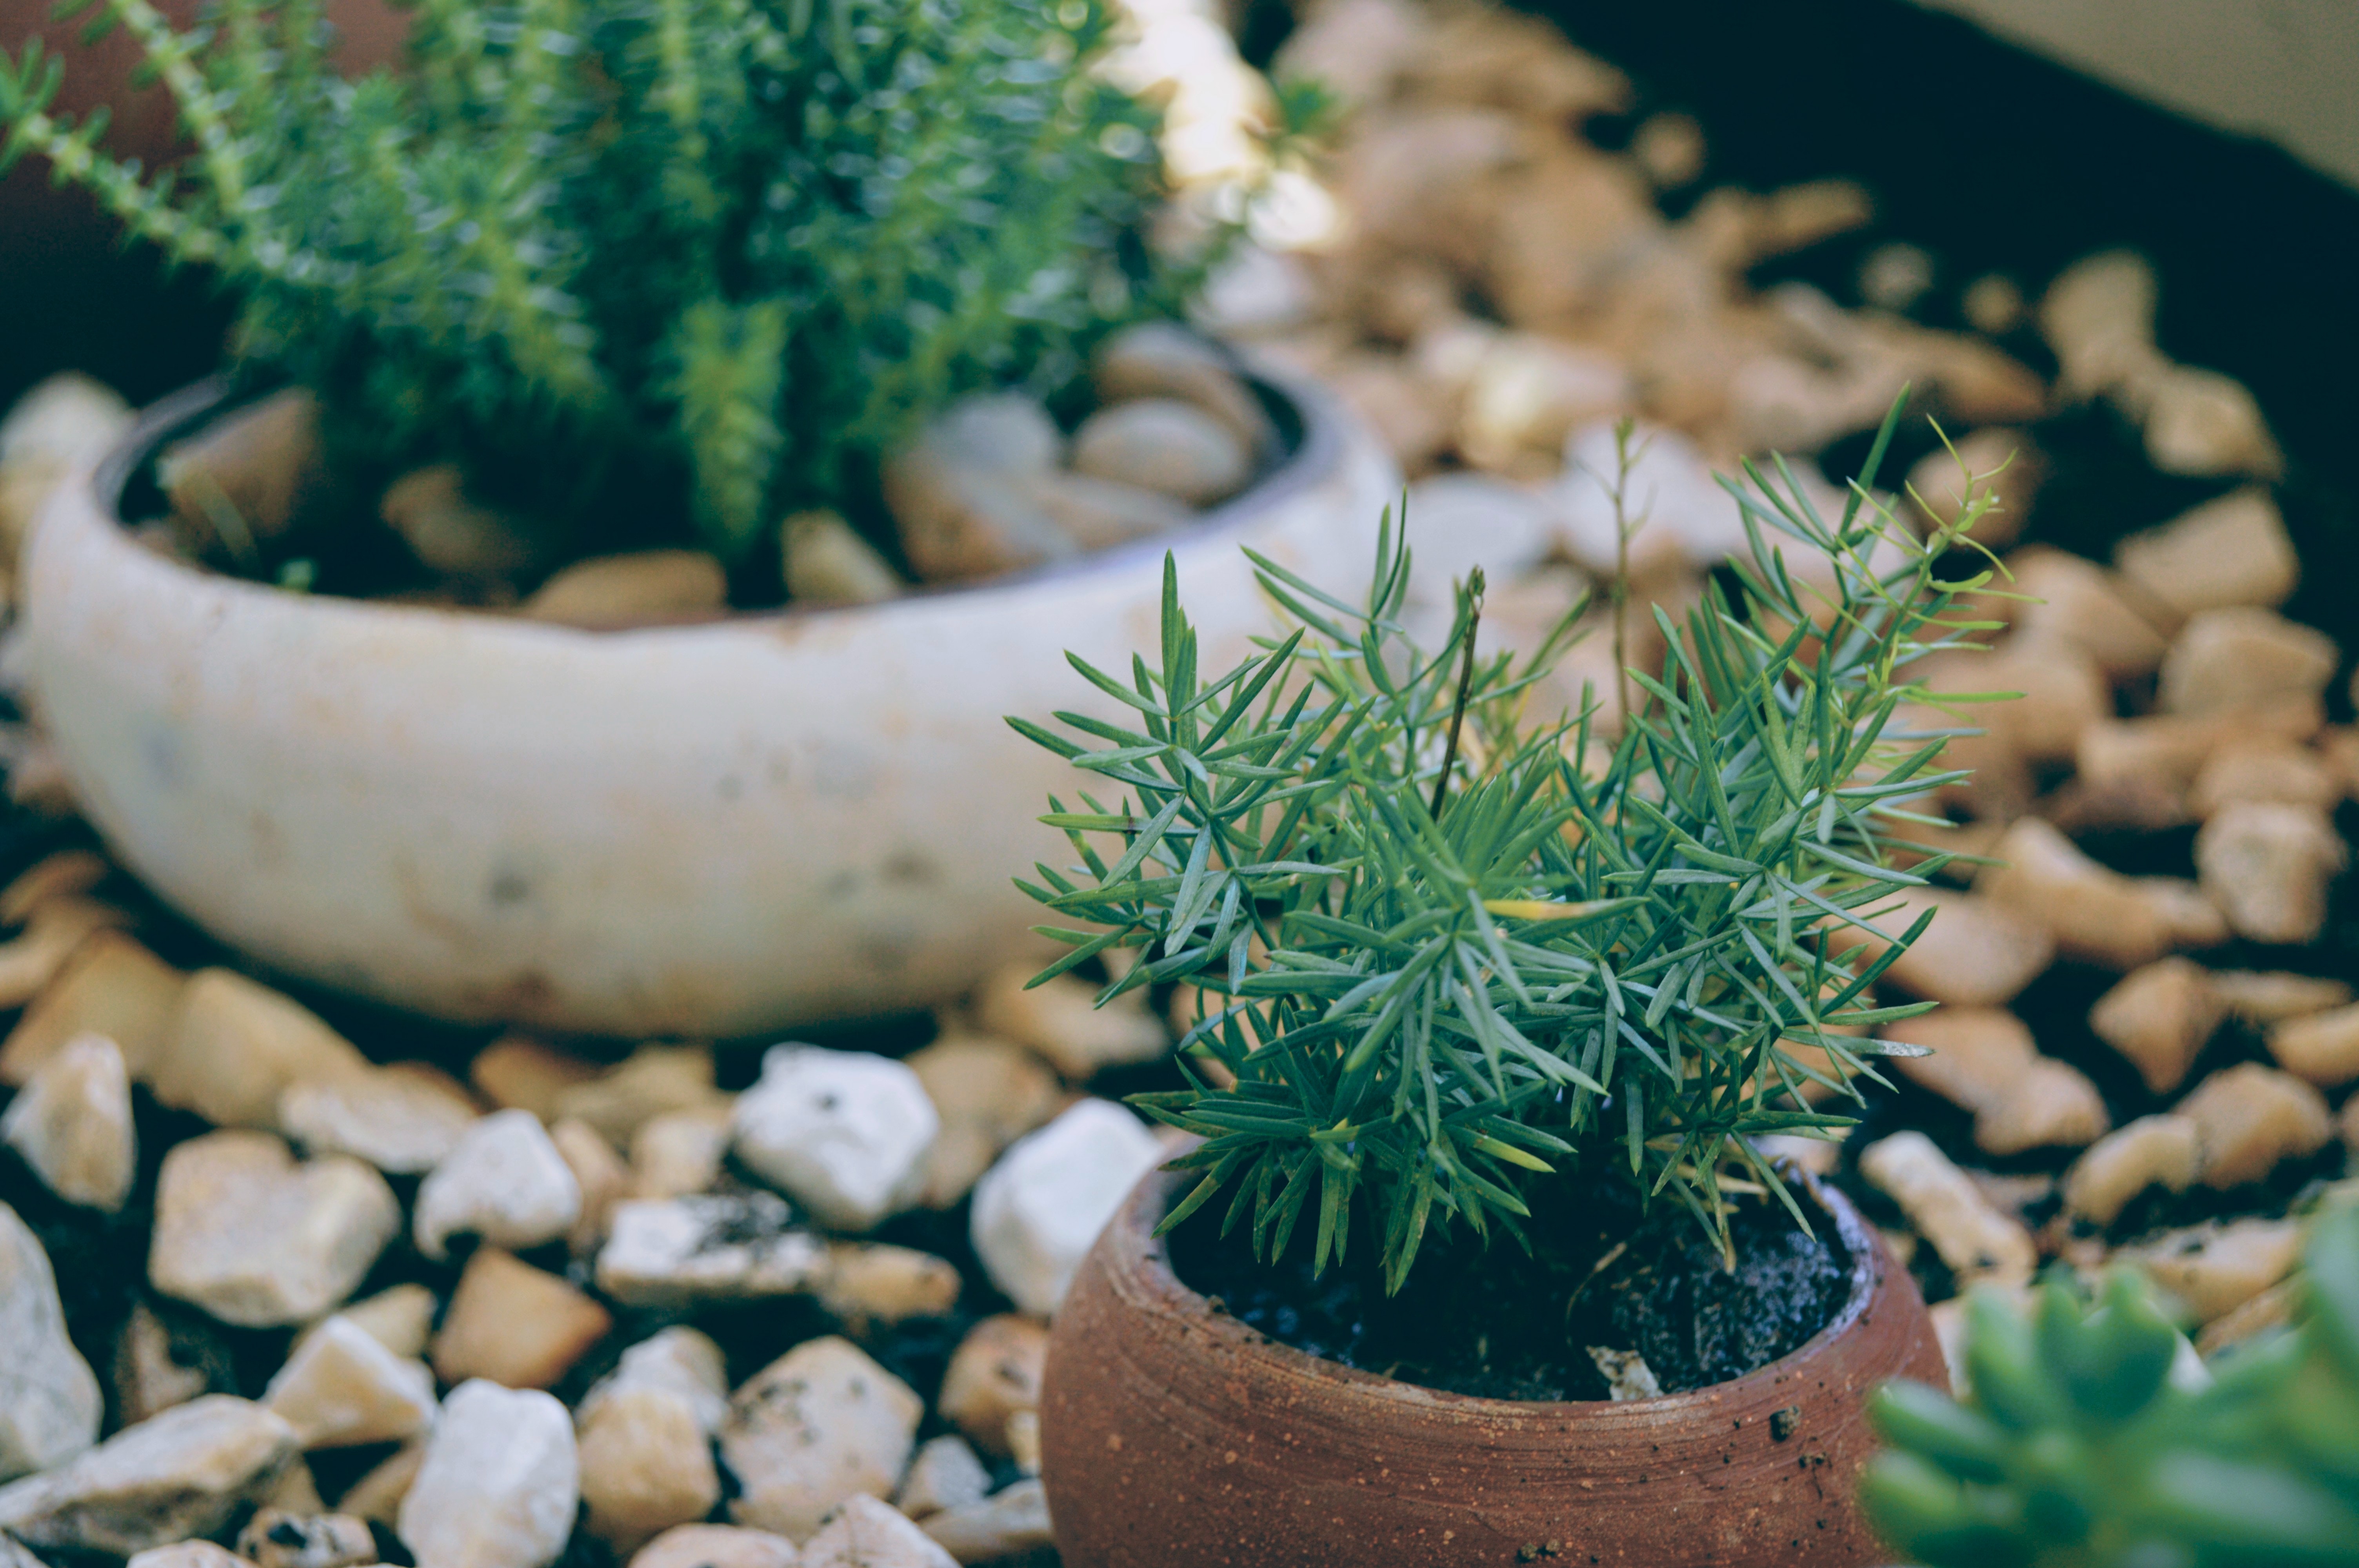
cactus, flowerpot, plant, flower, houseplant, botany, terrestrial plant, grass, herb, landscape, gravel, rosemary, annual plant, garden, succulent plant, prickly pear, thorns, spines, and prickles